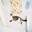
Label: cat